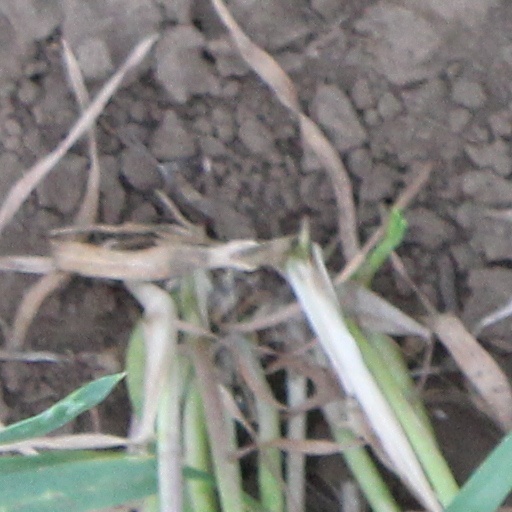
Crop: wheat